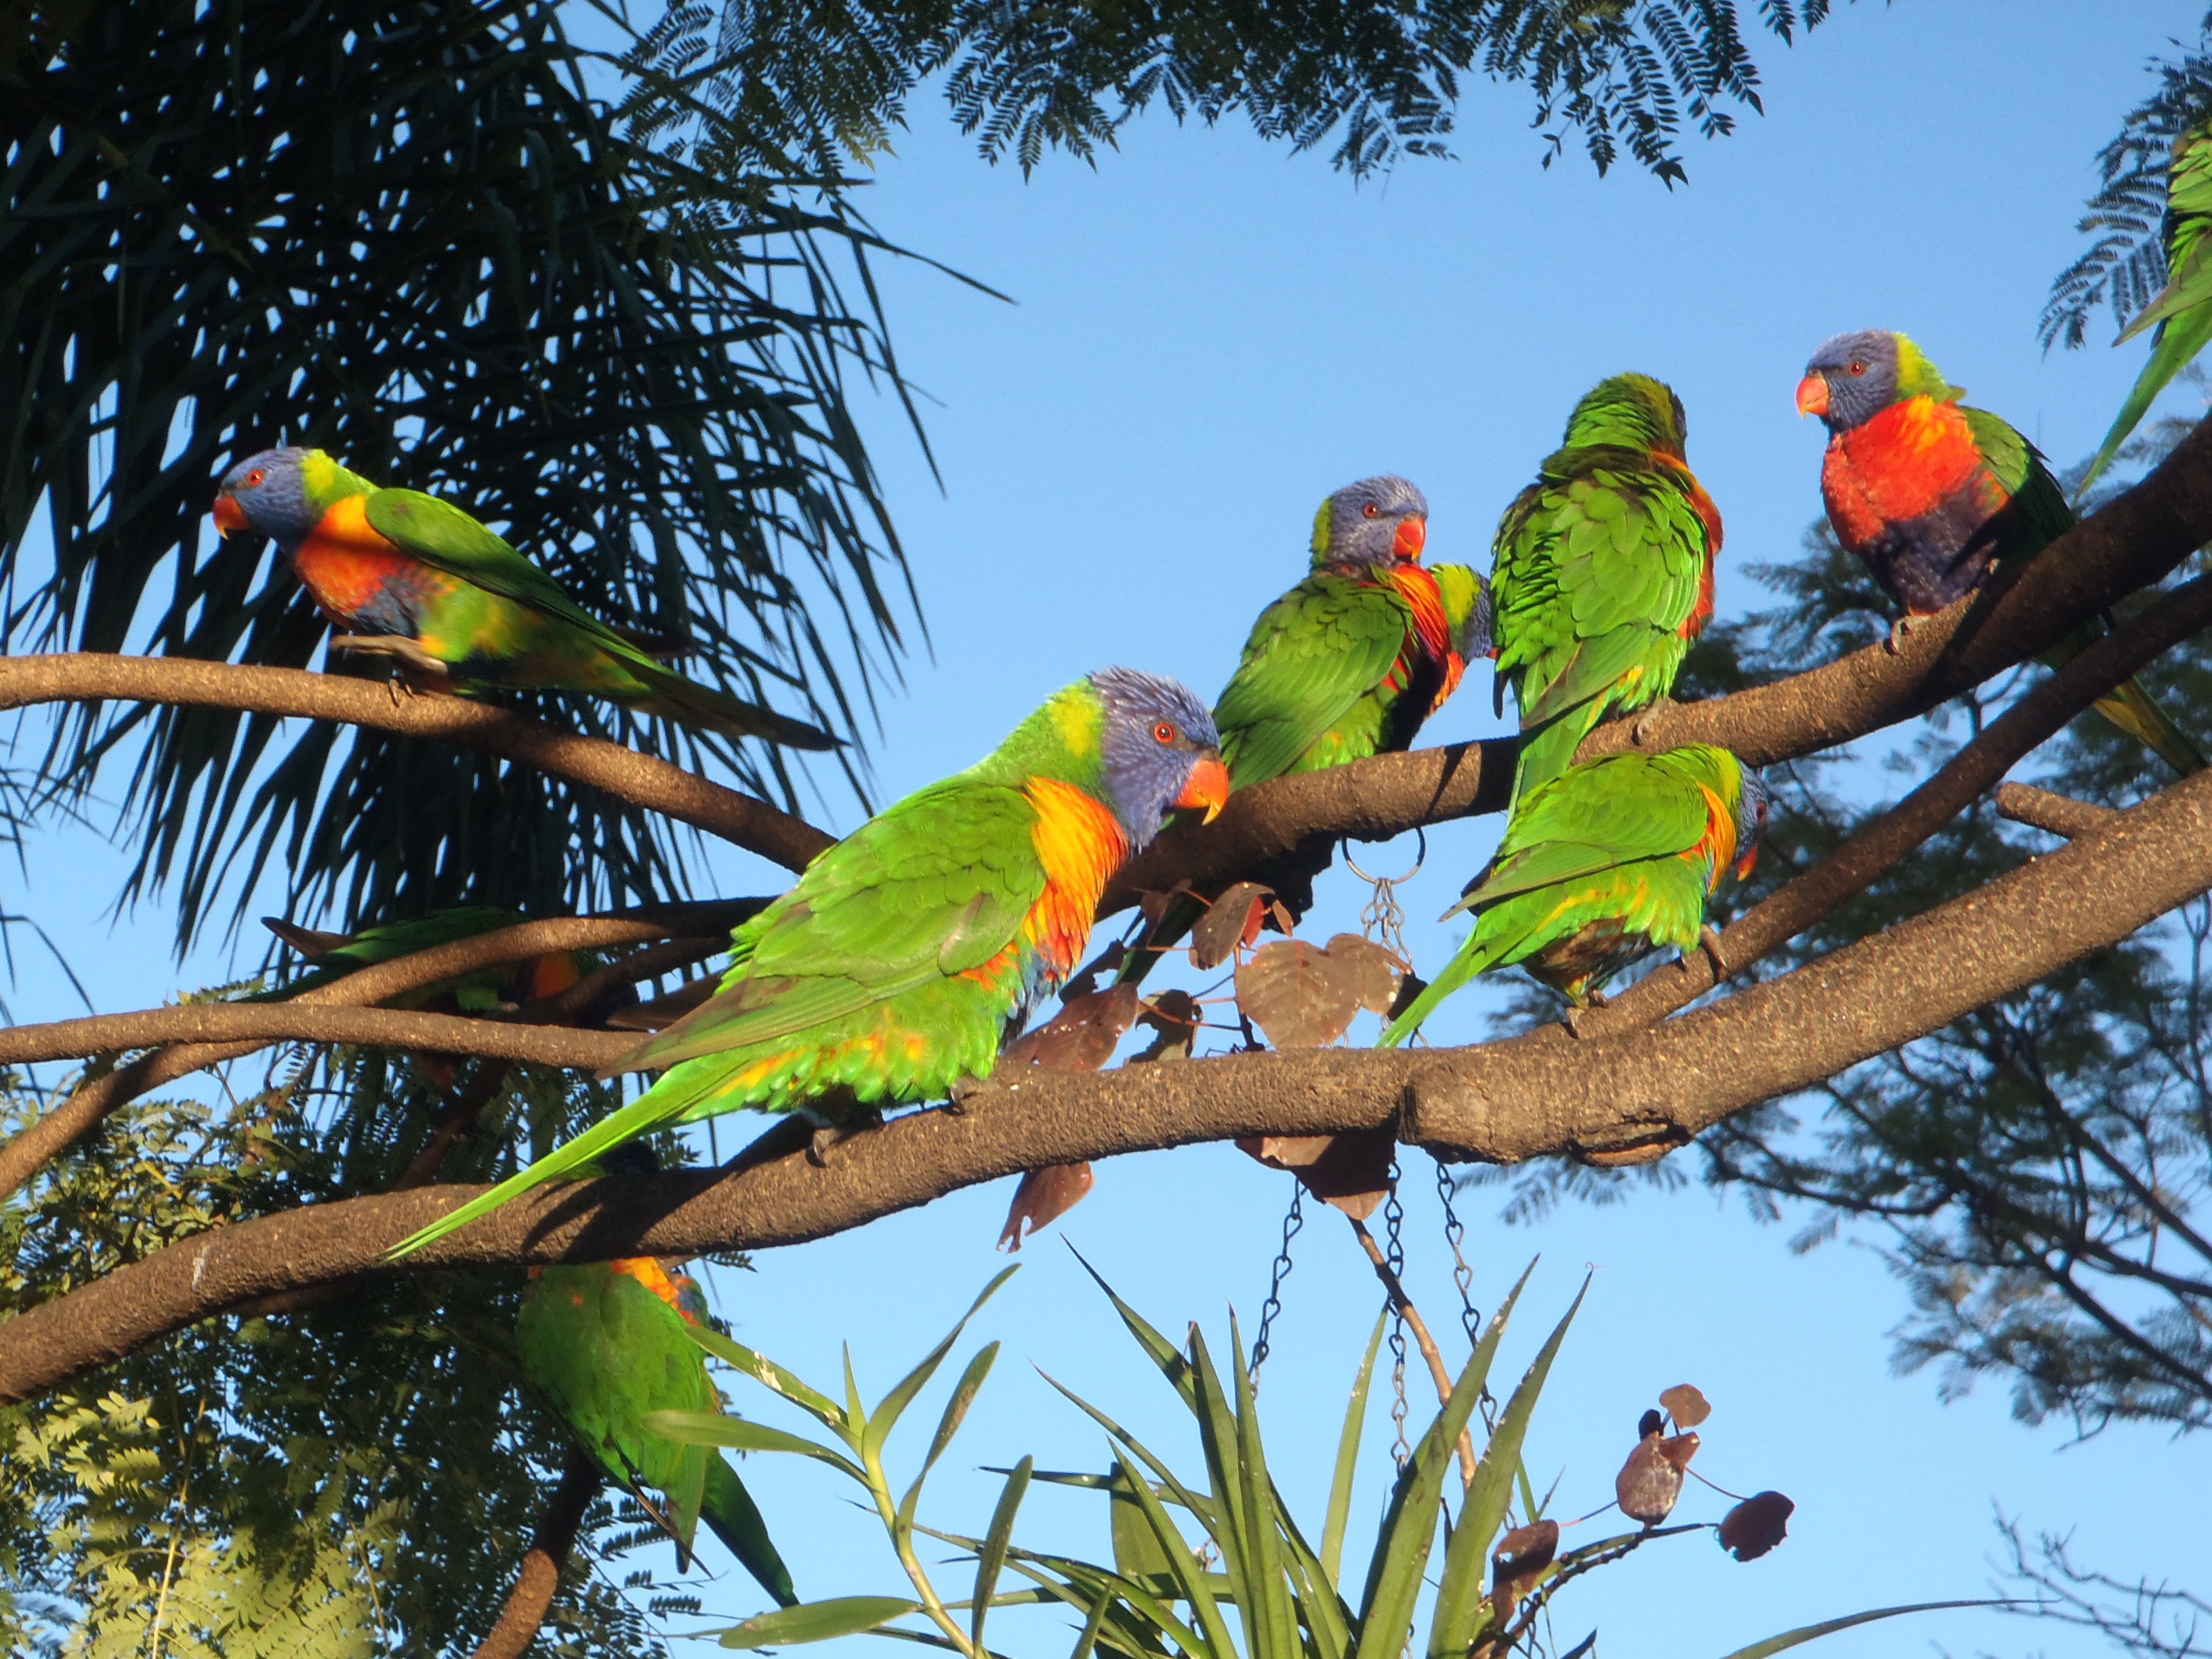
tree, bird, beak, fauna, lorikeet, macaw, australia, birds, parrot, parakeet, perico, common pet parakeet, papagaien